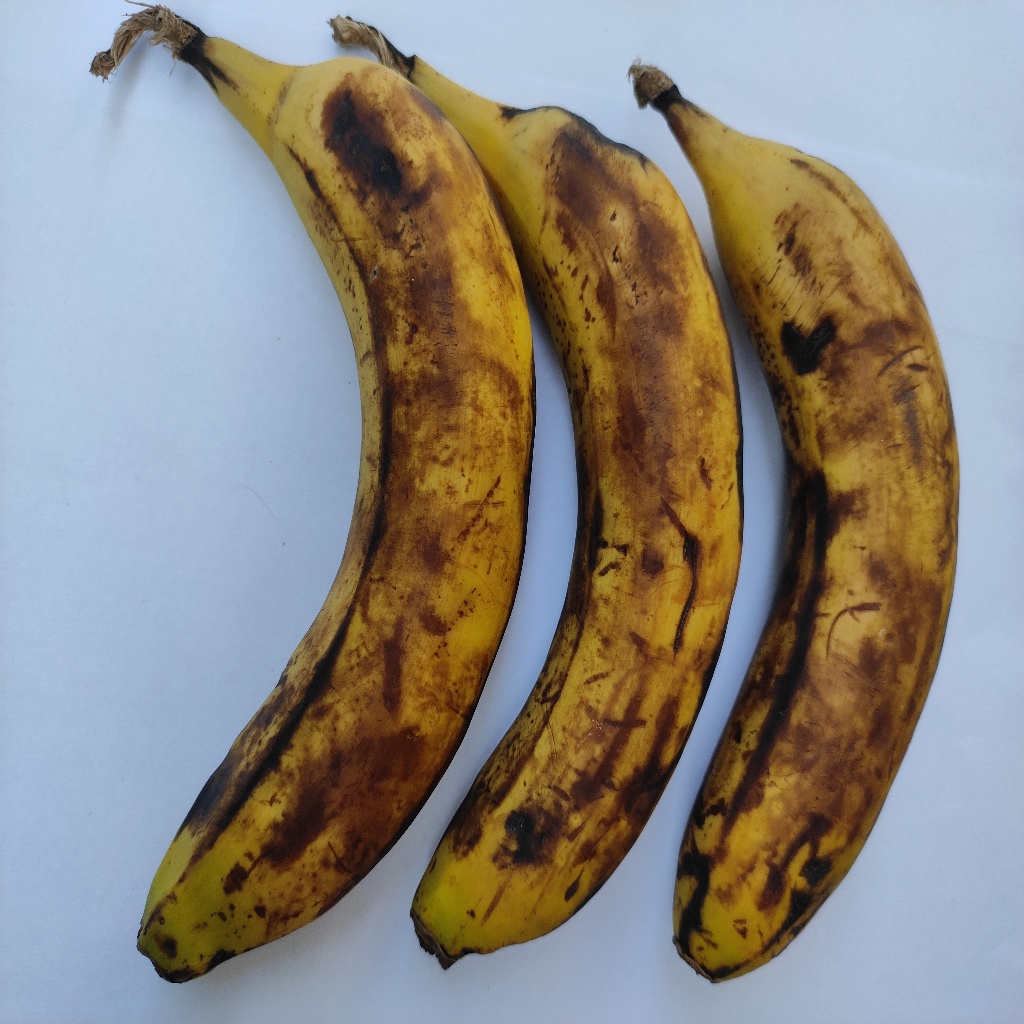
Crop: banana
Quality class: Defect